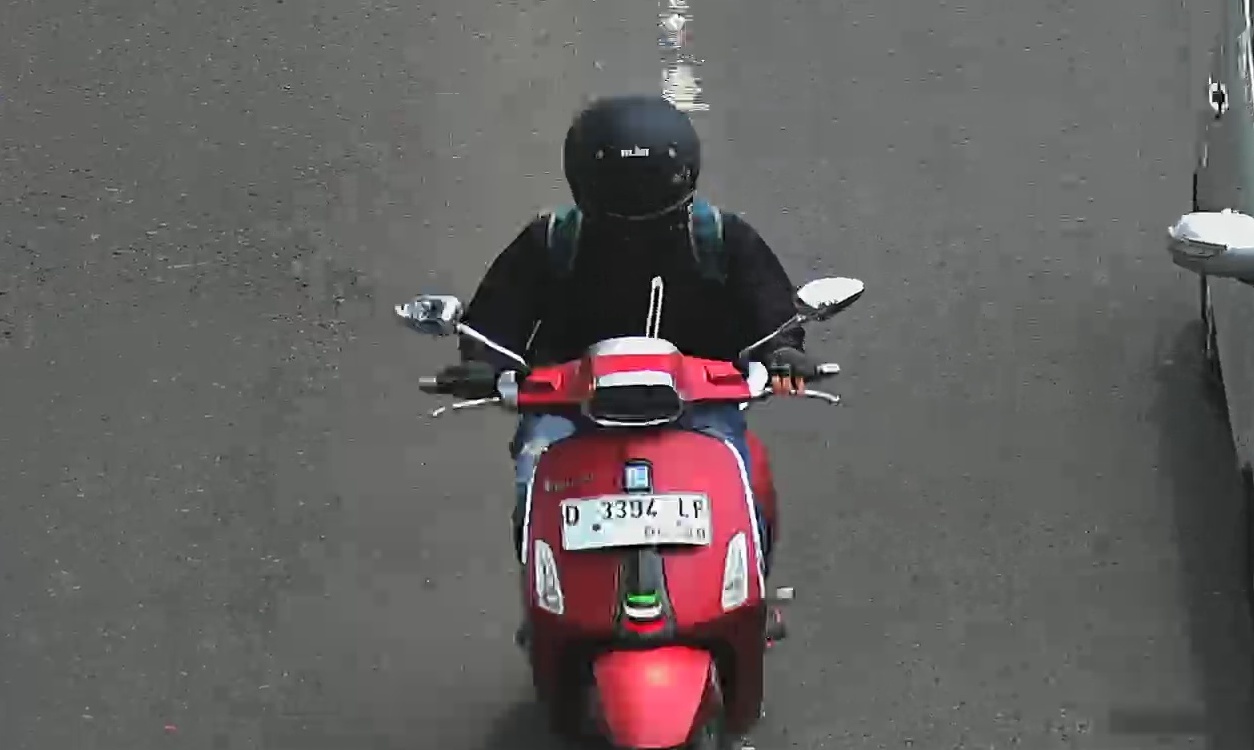
person-with-helmet: 1
person-without-helmet: 0